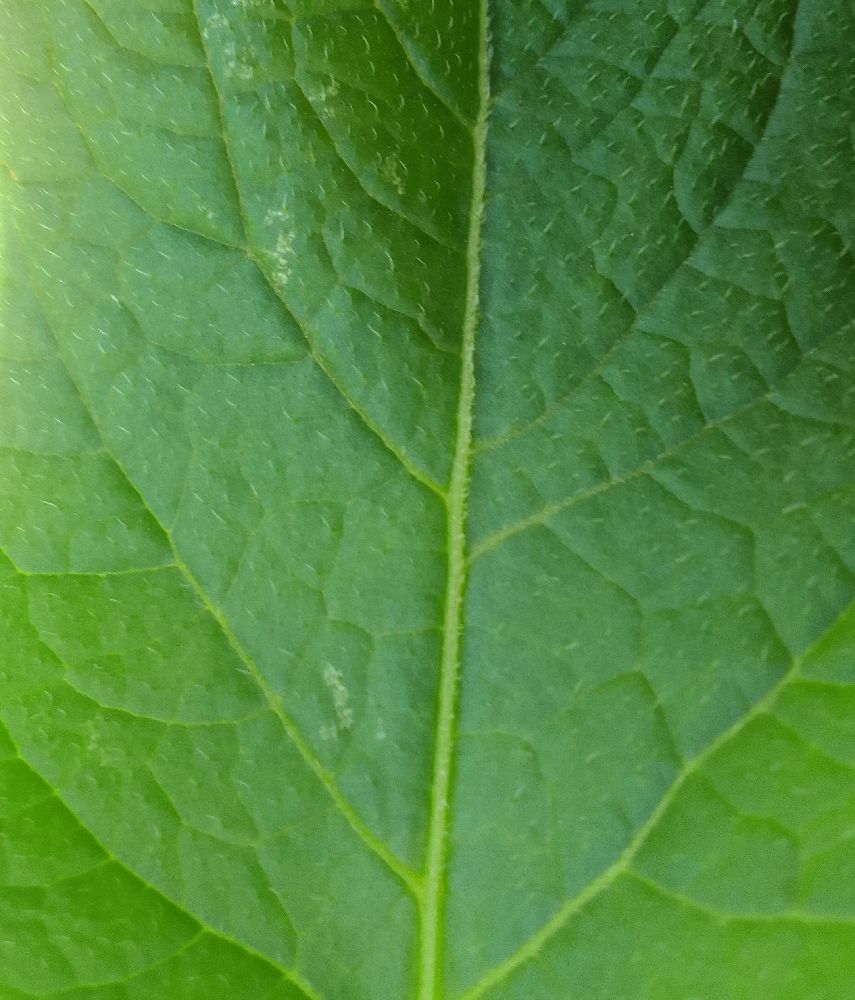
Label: Healthy